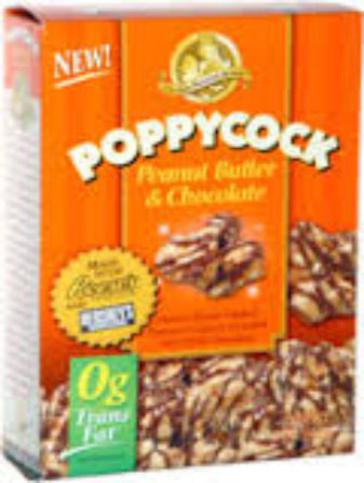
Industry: Food